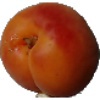
Label: apricot